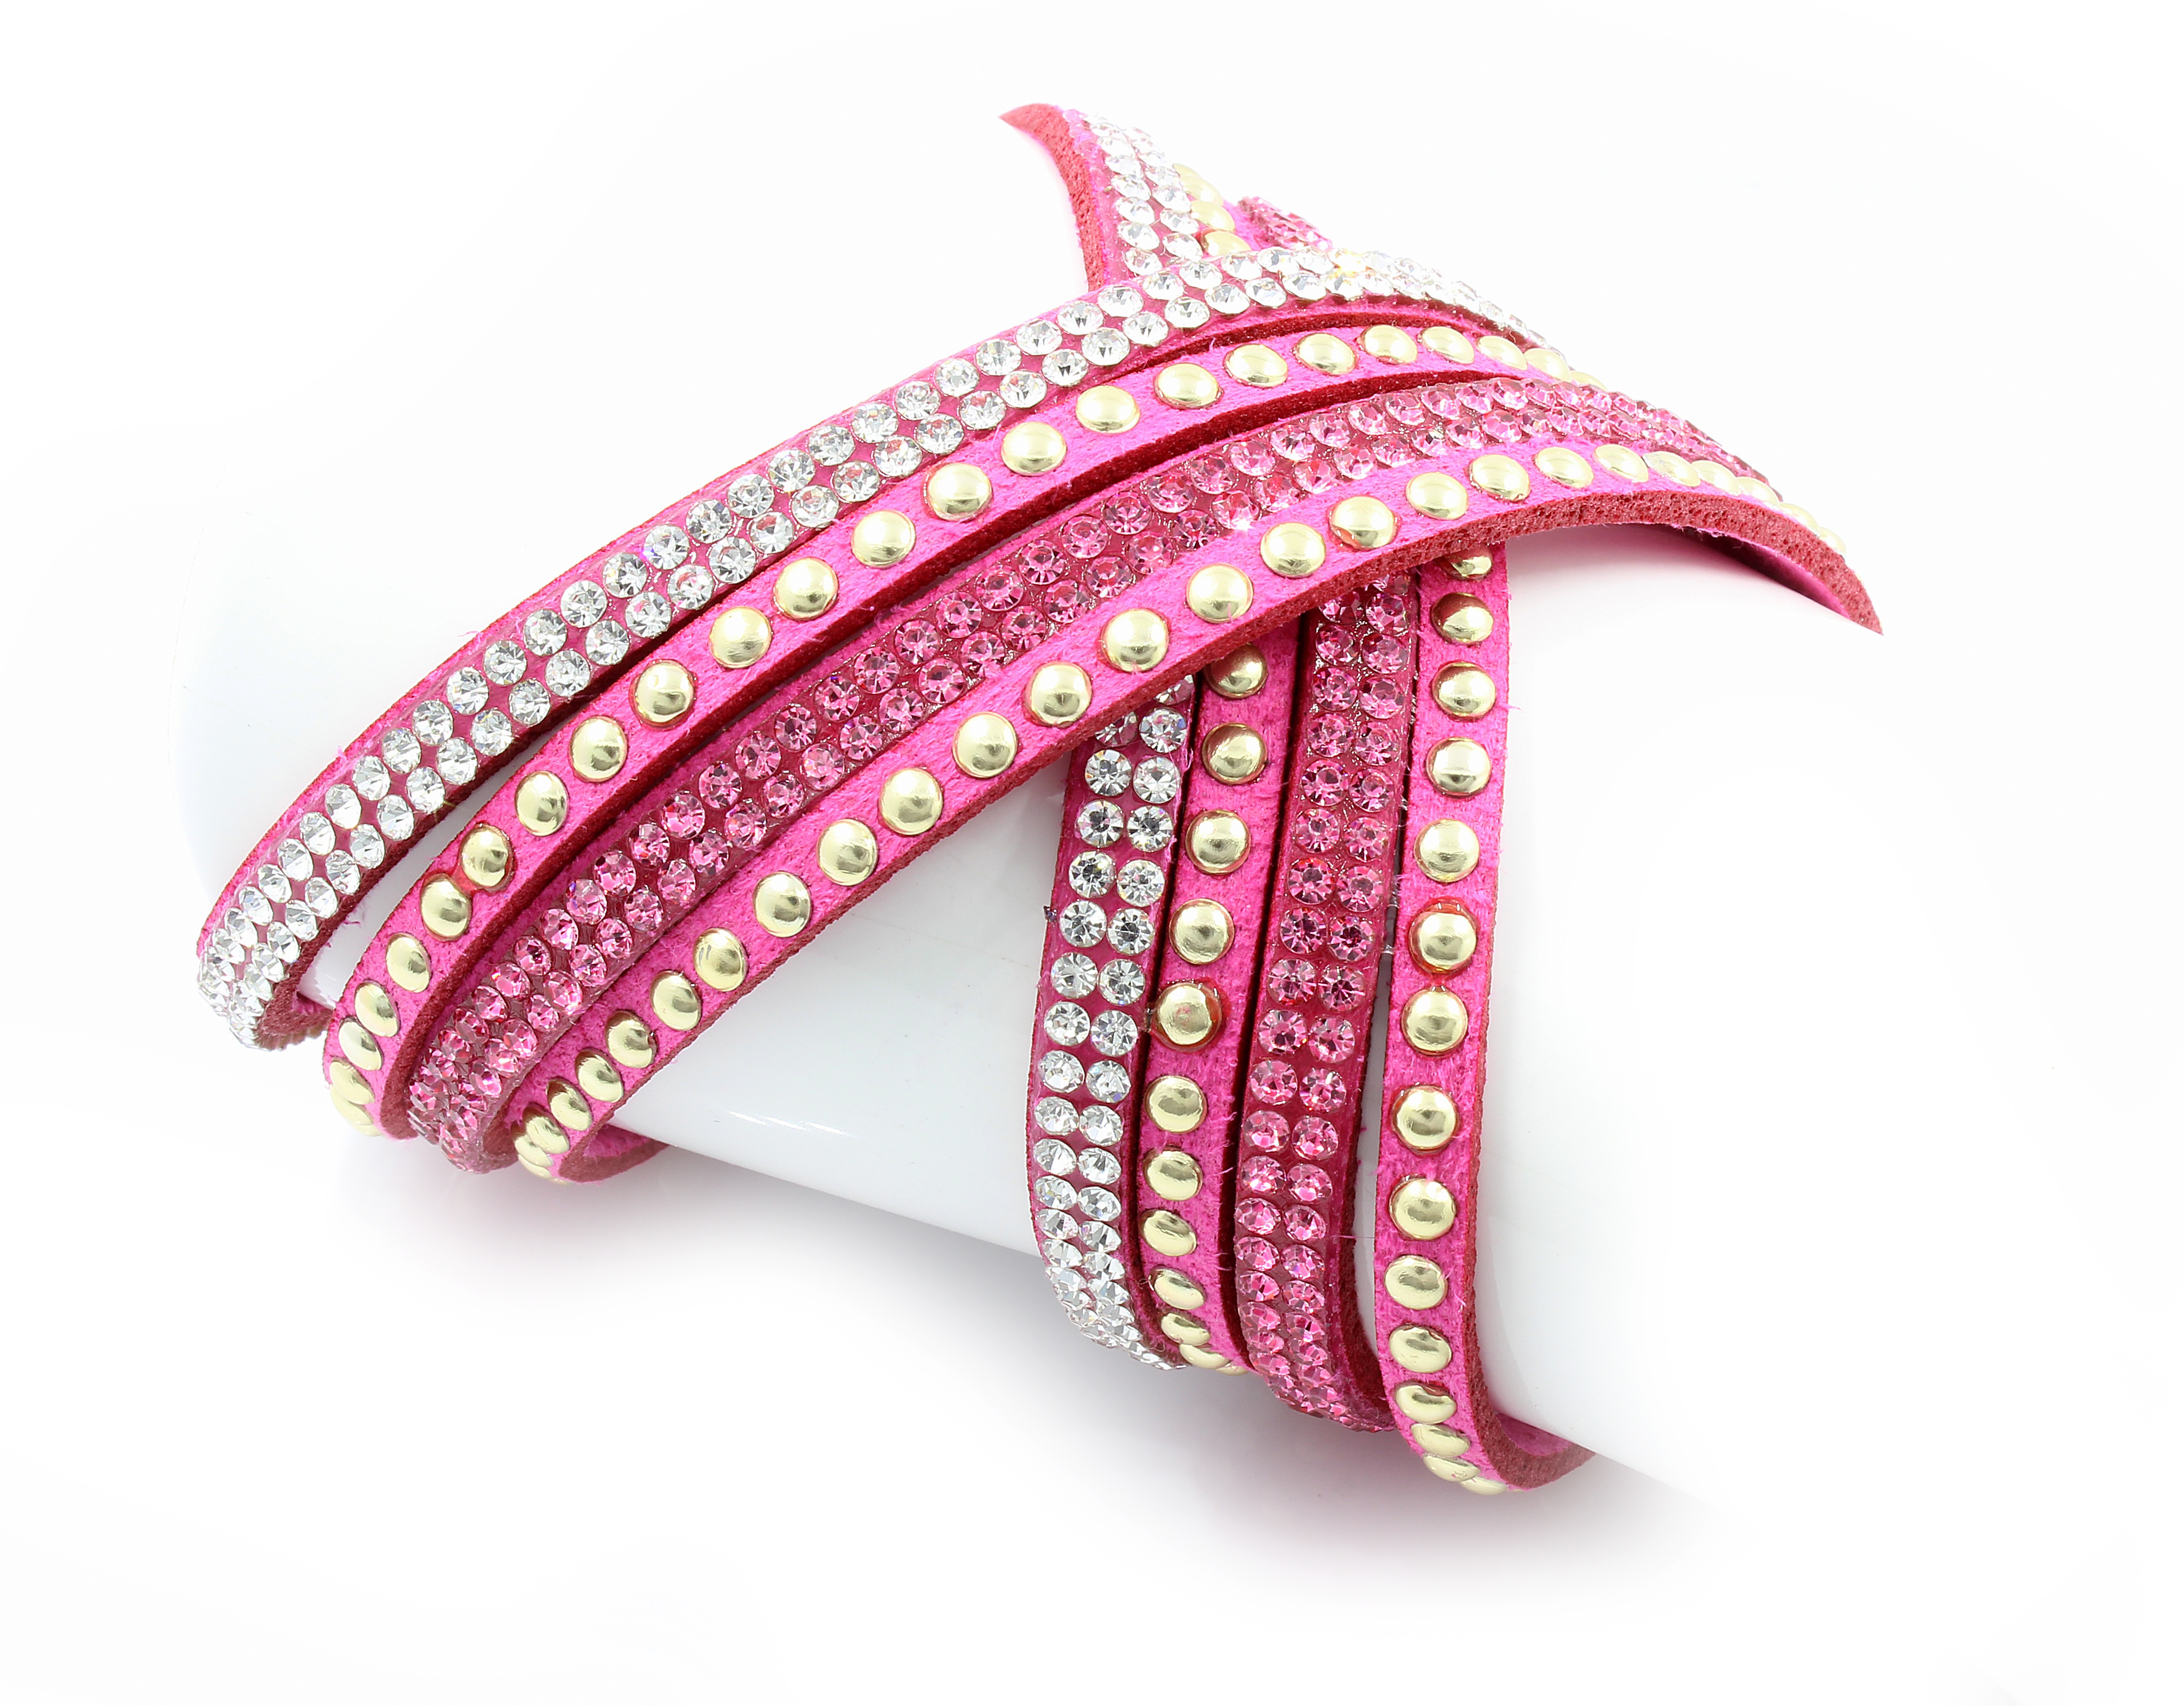
hand, white, spiral, isolated, steel, gift, decoration, banner, metal, studio, fashion, pink, merchandise, modern, jewelry, sparkle, bangle, bracelet, jewellery, jewel, punk, background, luxury, gold, women, silver, mens, beauty, joy, commercial, trade, iron, organ, sale, magenta, elegance, pleasure, stainless, charm, brightness, jeweler, purchase, fashion accessory, coin purse, hair accessory, bling bling